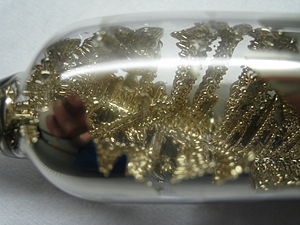
Cæsium
Skinnende, let gyldent metal
Cæsium er det 55. grundstof i det periodiske system: Det har det kemiske symbol Cs, og under normale temperatur- og trykforhold optræder det som et skinnende, let gulligt og forholdsvis blødt metal. Cæsium anvendes primært i atomure.